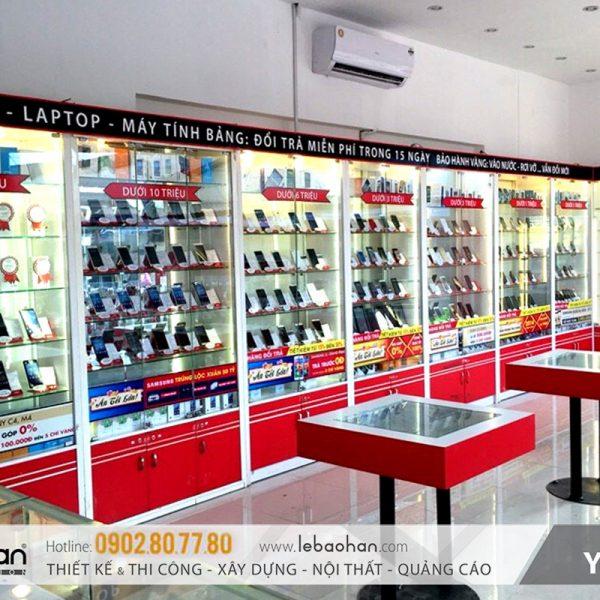
trong tủ kính có sự xuất hiện của nhiều chiếc điện thoại